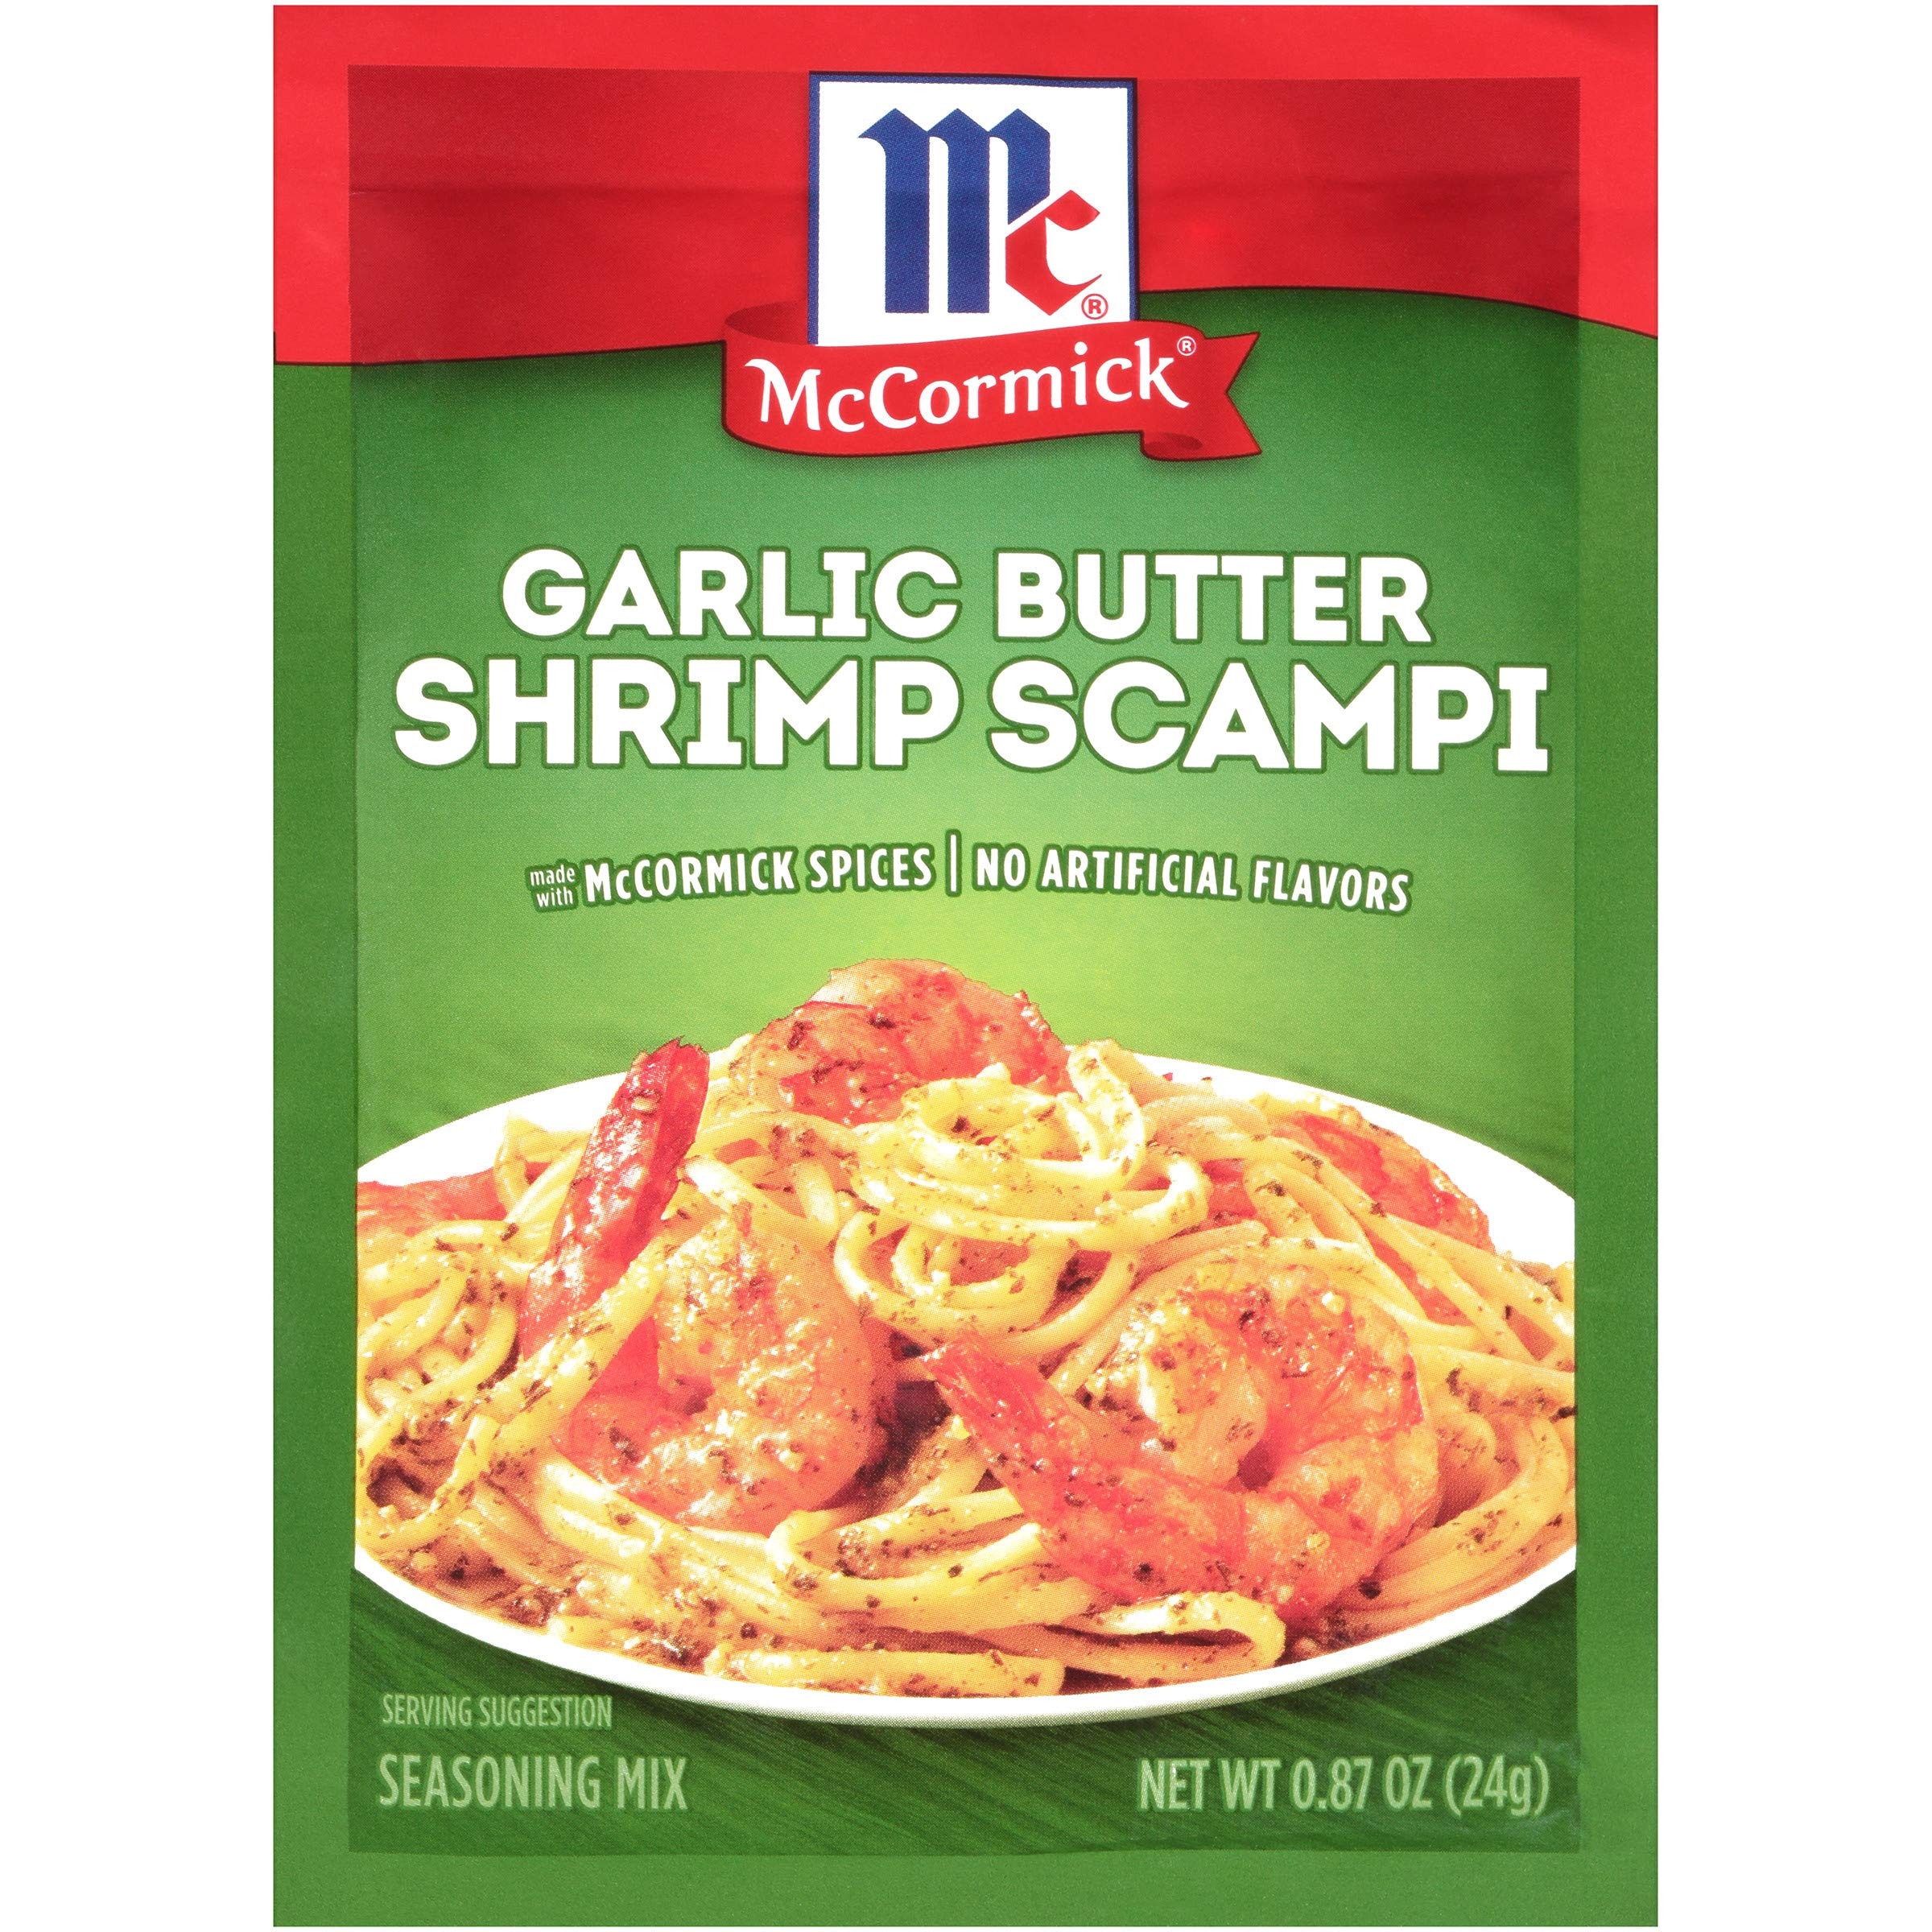
Item Name: McCormick Garlic Butter Shrimp Scampi Seasoning Mix, 0.87 oz
Value: 0.87
Unit: Fl Oz

Price: 2.98